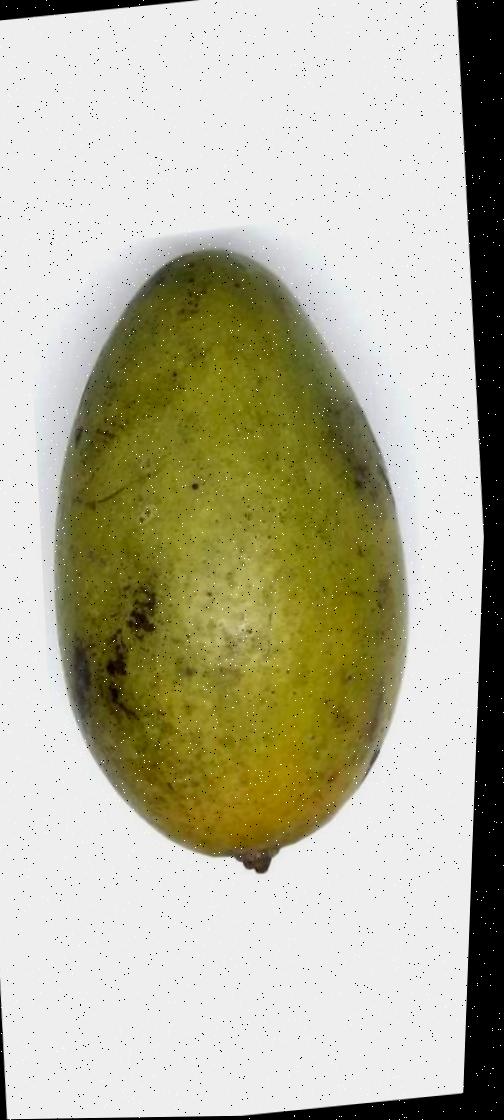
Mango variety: Rupali